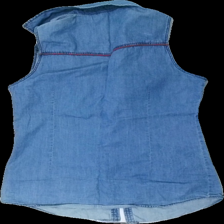
View: back
Type: Vest
Category: Ladies
Brand: Not in the list
Brand text on label: Pimkie
Colors: Blue
Material: 100% cotton
Pattern: Embroidered
Cut: Regular
Size: 38
Season: All
Price range: <50
Recommended usage: Reuse
Description: Denim vest with floral embroidery